Simple Plastic Airplane Design

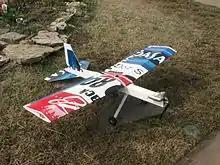
SPAD Debonair

Simple Plastic Airplane Design (SPAD) is a type of radio controlled model airplane.